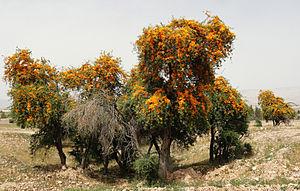
L'emblème de l'Inde est composé de trois lions sur un chapiteau orné d'une roue au centre, d'un buffle à droite et d'un cheval galopant à gauche.